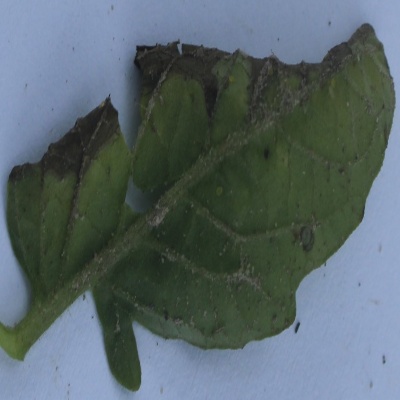
Crop: Tomato
Condition: leaf blight